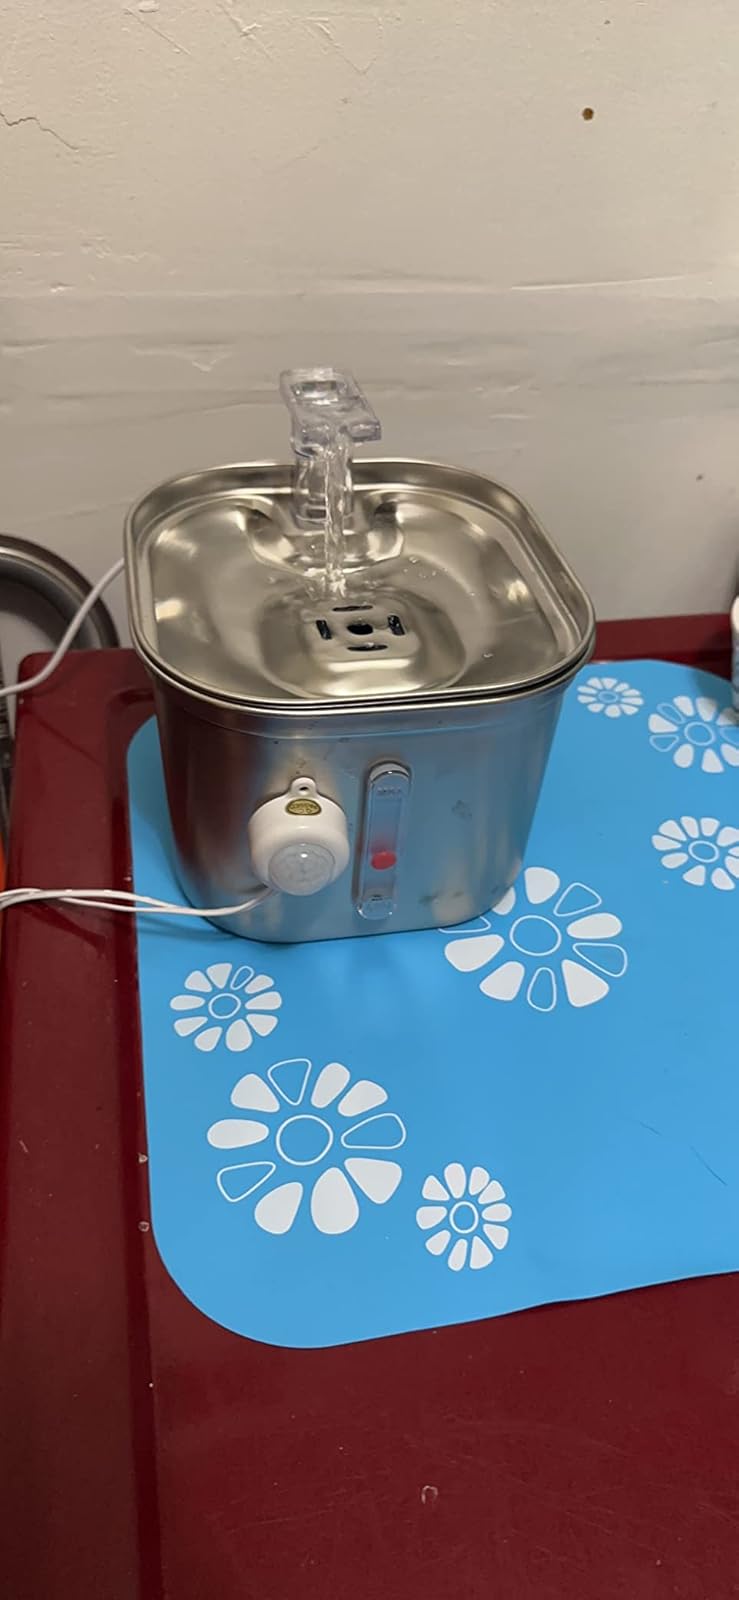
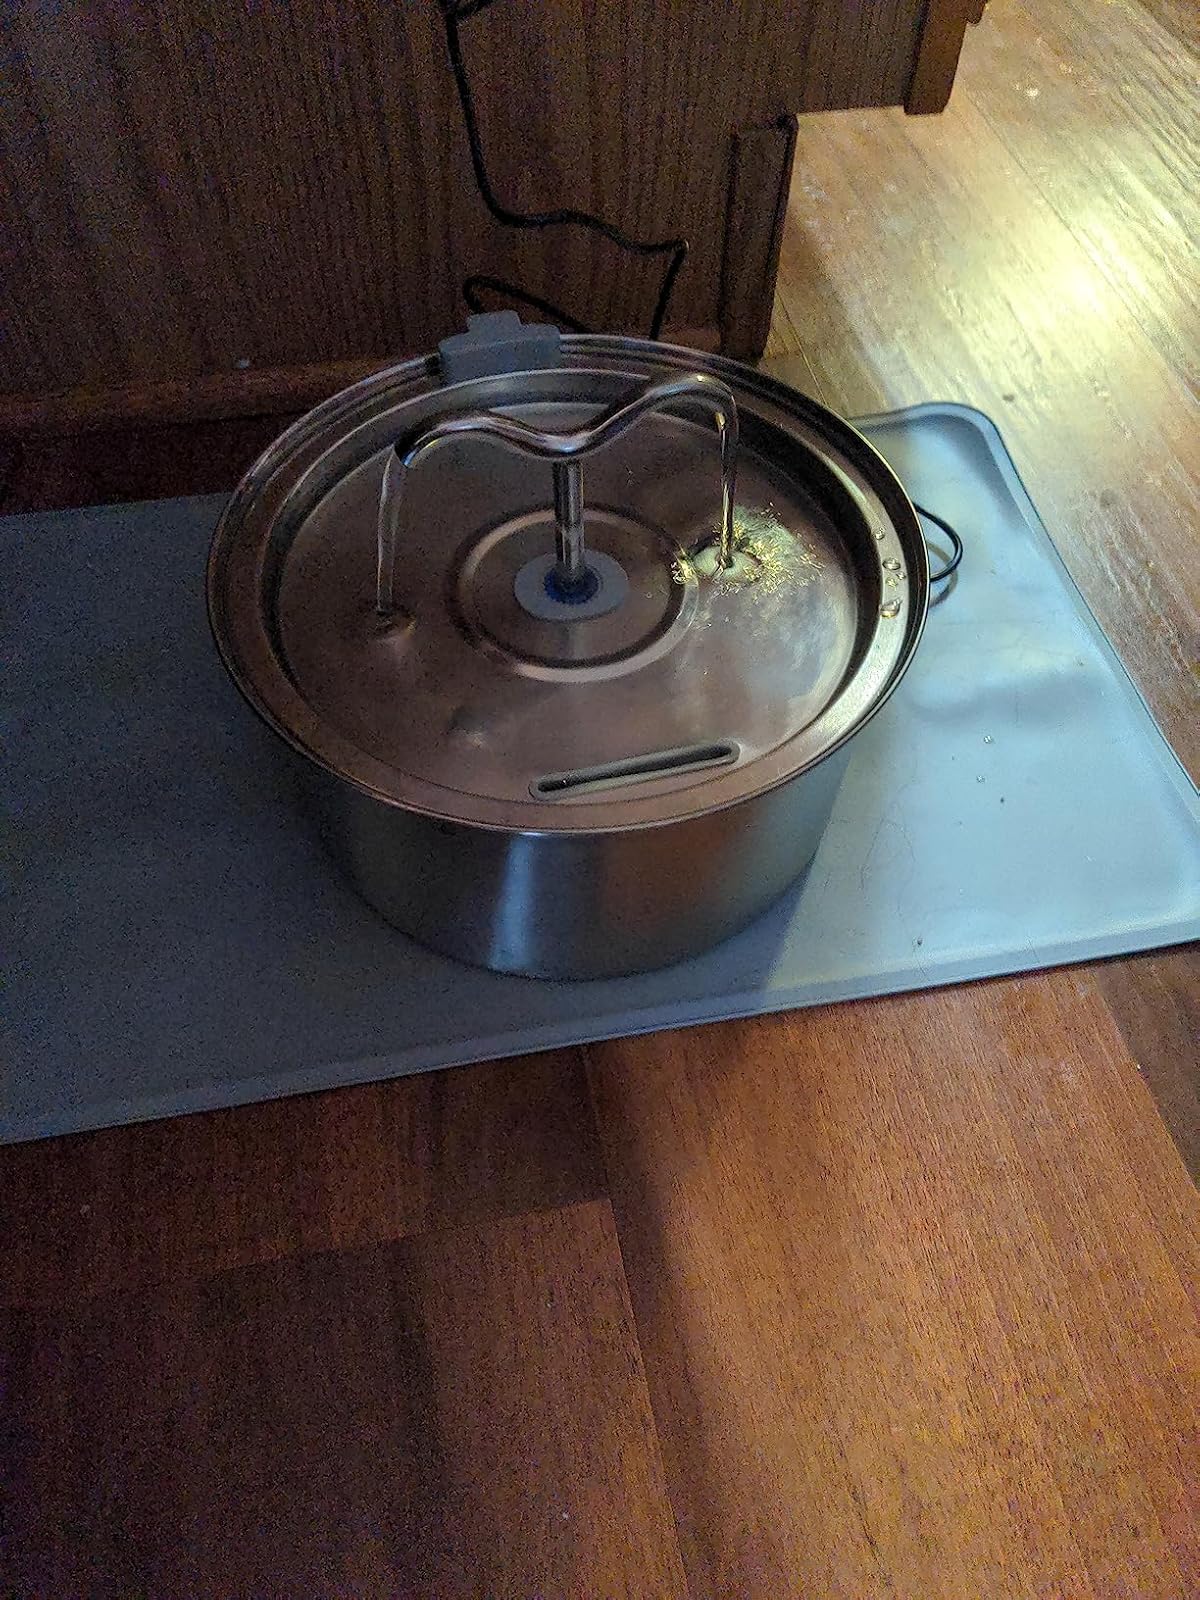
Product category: items_bowl
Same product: no